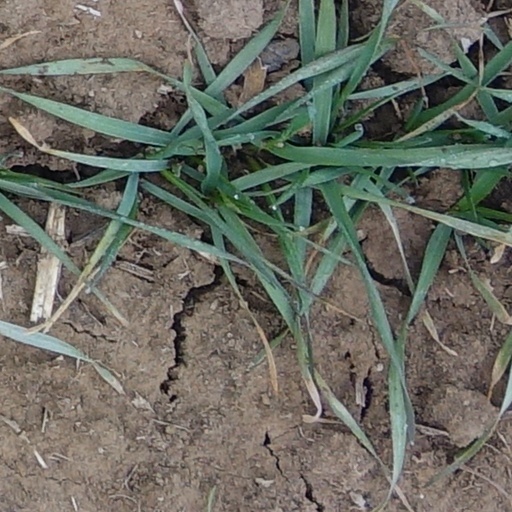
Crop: wheat